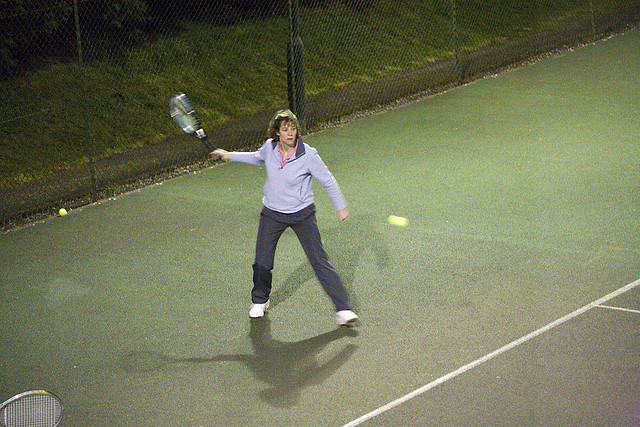
một người phụ nữ đang xoay người để đánh quả bóng tennis